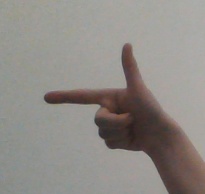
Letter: yaa